Surgutneftegas

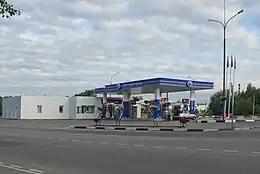
Petrol station of Surgutneftegas in Veliky Novgorod

Surgutneftegas is a Russian oil and gas company created by merging several previously state-owned companies owning large oil and gas reserves in Western Siberia. The company's headquarters are located in Surgut, Khanty-Mansi Autonomous Okrug. In the 2020 Forbes Global 2000, Surgutneftgas was ranked as the 251st-largest public company in the world.